John Varvatos (company)

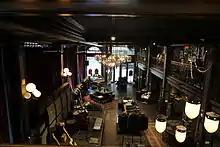
The interior of the John Varvatos store in Detroit

John Varvatos founded the company in late 1999. Varvatos had previously been the head of menswear design at Calvin Klein, as well as the head of menswear design for all Polo Ralph Lauren brands, and was responsible for the creation of the Polo Jeans Company. The debut clothing line was launched in 2000; a "black-less collection", in which Varvatos went against the popular fashion trends of the time.